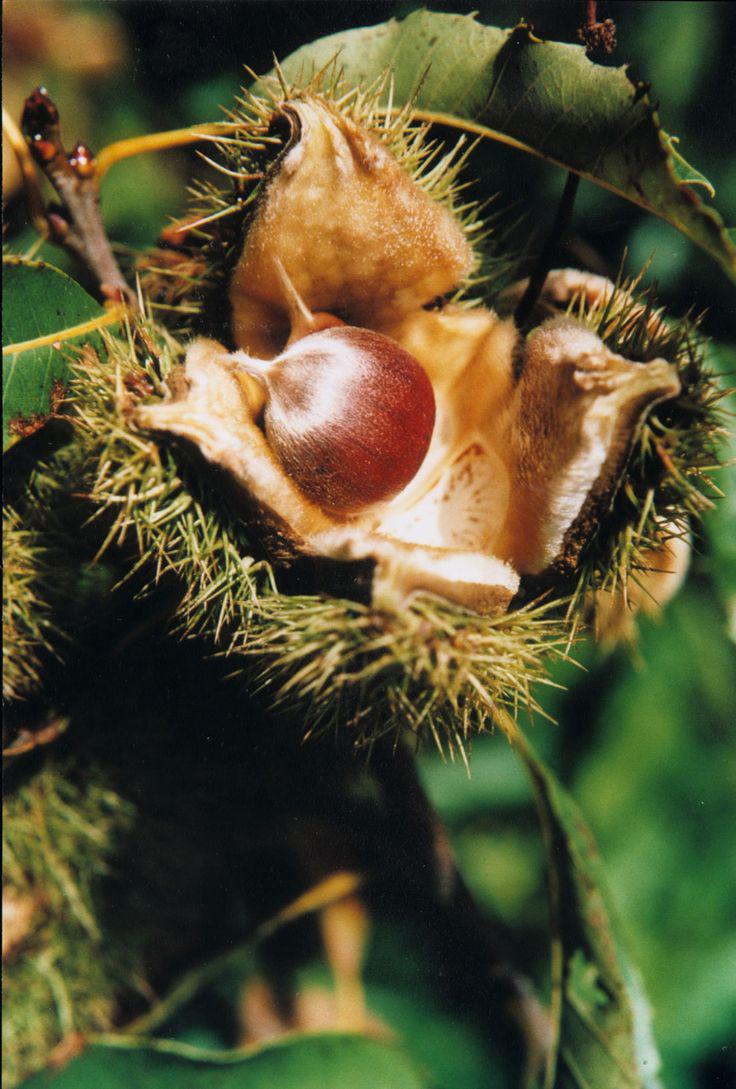
unearthed : thanks to science , we may see the rebirth of the chestnut
Relation: Story